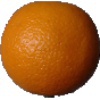
Label: Orange 1